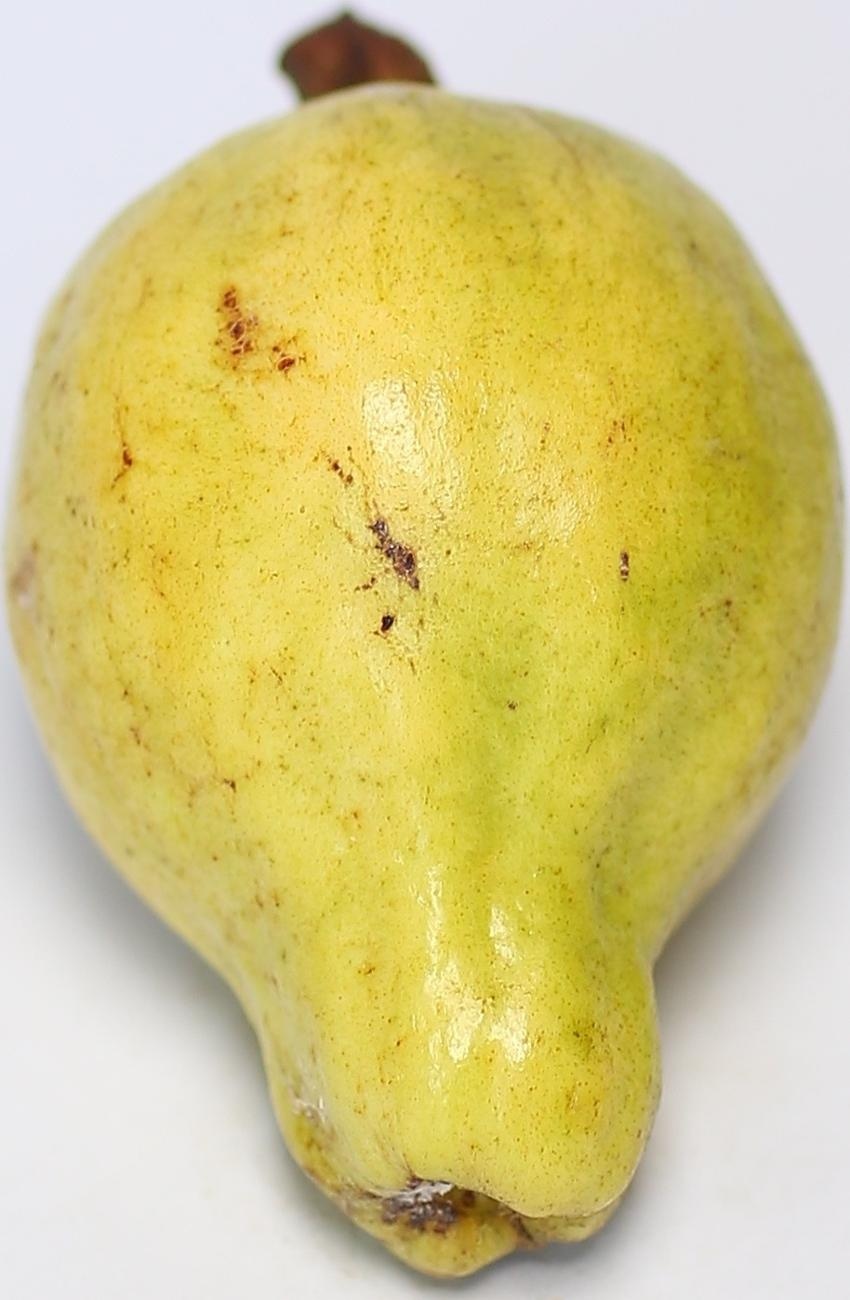
Maturity: ripe
Variety: local-sindhi